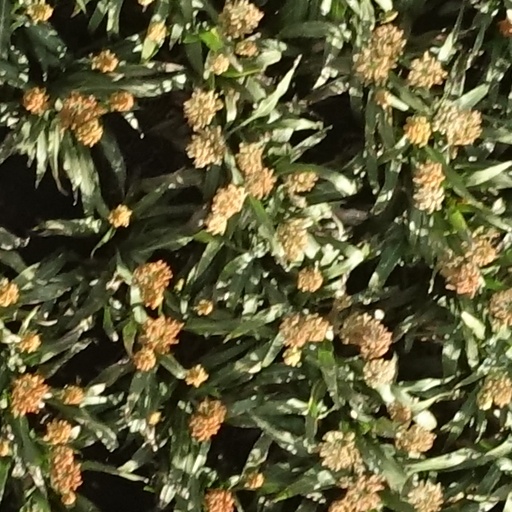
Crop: sorghum